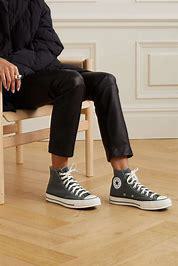
Brand: Converse
Model: Chuck 70